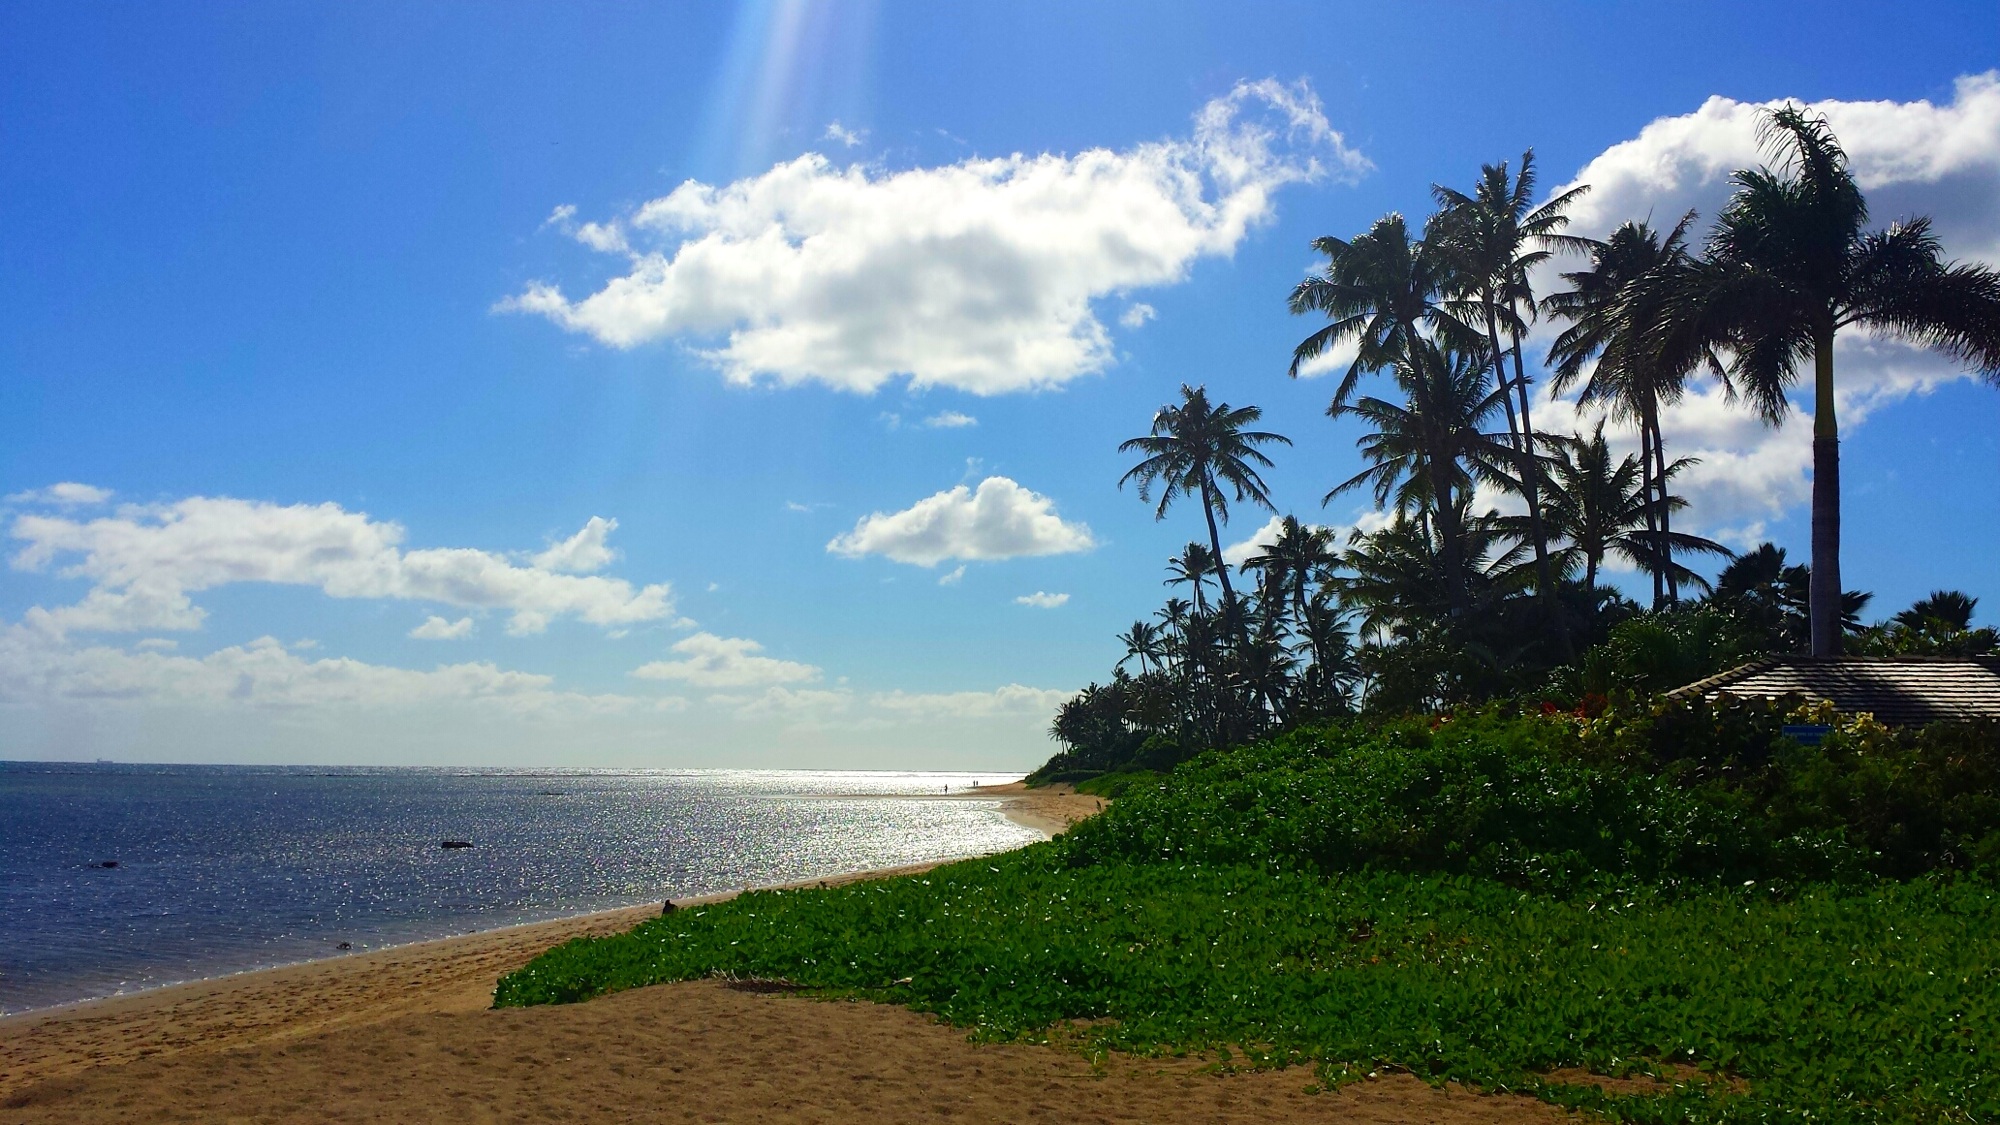
beach, sea, coast, water, nature, sand, ocean, horizon, cloud, sky, shore, vacation, paradise, tropical, lagoon, bay, island, hawaii, body of water, caribbean, hawaiian, pacific, tropics, cape, landform, arecales